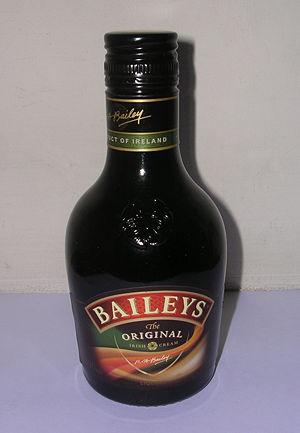
Baileys Irish Cream est une liqueur à base de whiskey irlandais et de crème, fabriquée par la société R. A. Bailey & Co. de Dublin, actuellement détenue par le groupe britannique Diageo. Sa teneur en alcool est de 17 %.